Haor

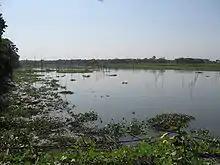
A in Tangail District

In Bangladesh and in the deltaic part of the Indian state of West Bengal, which lie in the floodplain of three great rivers, the Bengali language has several terms to differentiate between lakes, including , , and . All four are similar types of freshwater wetlands. The distinctions among a , or are usually small.